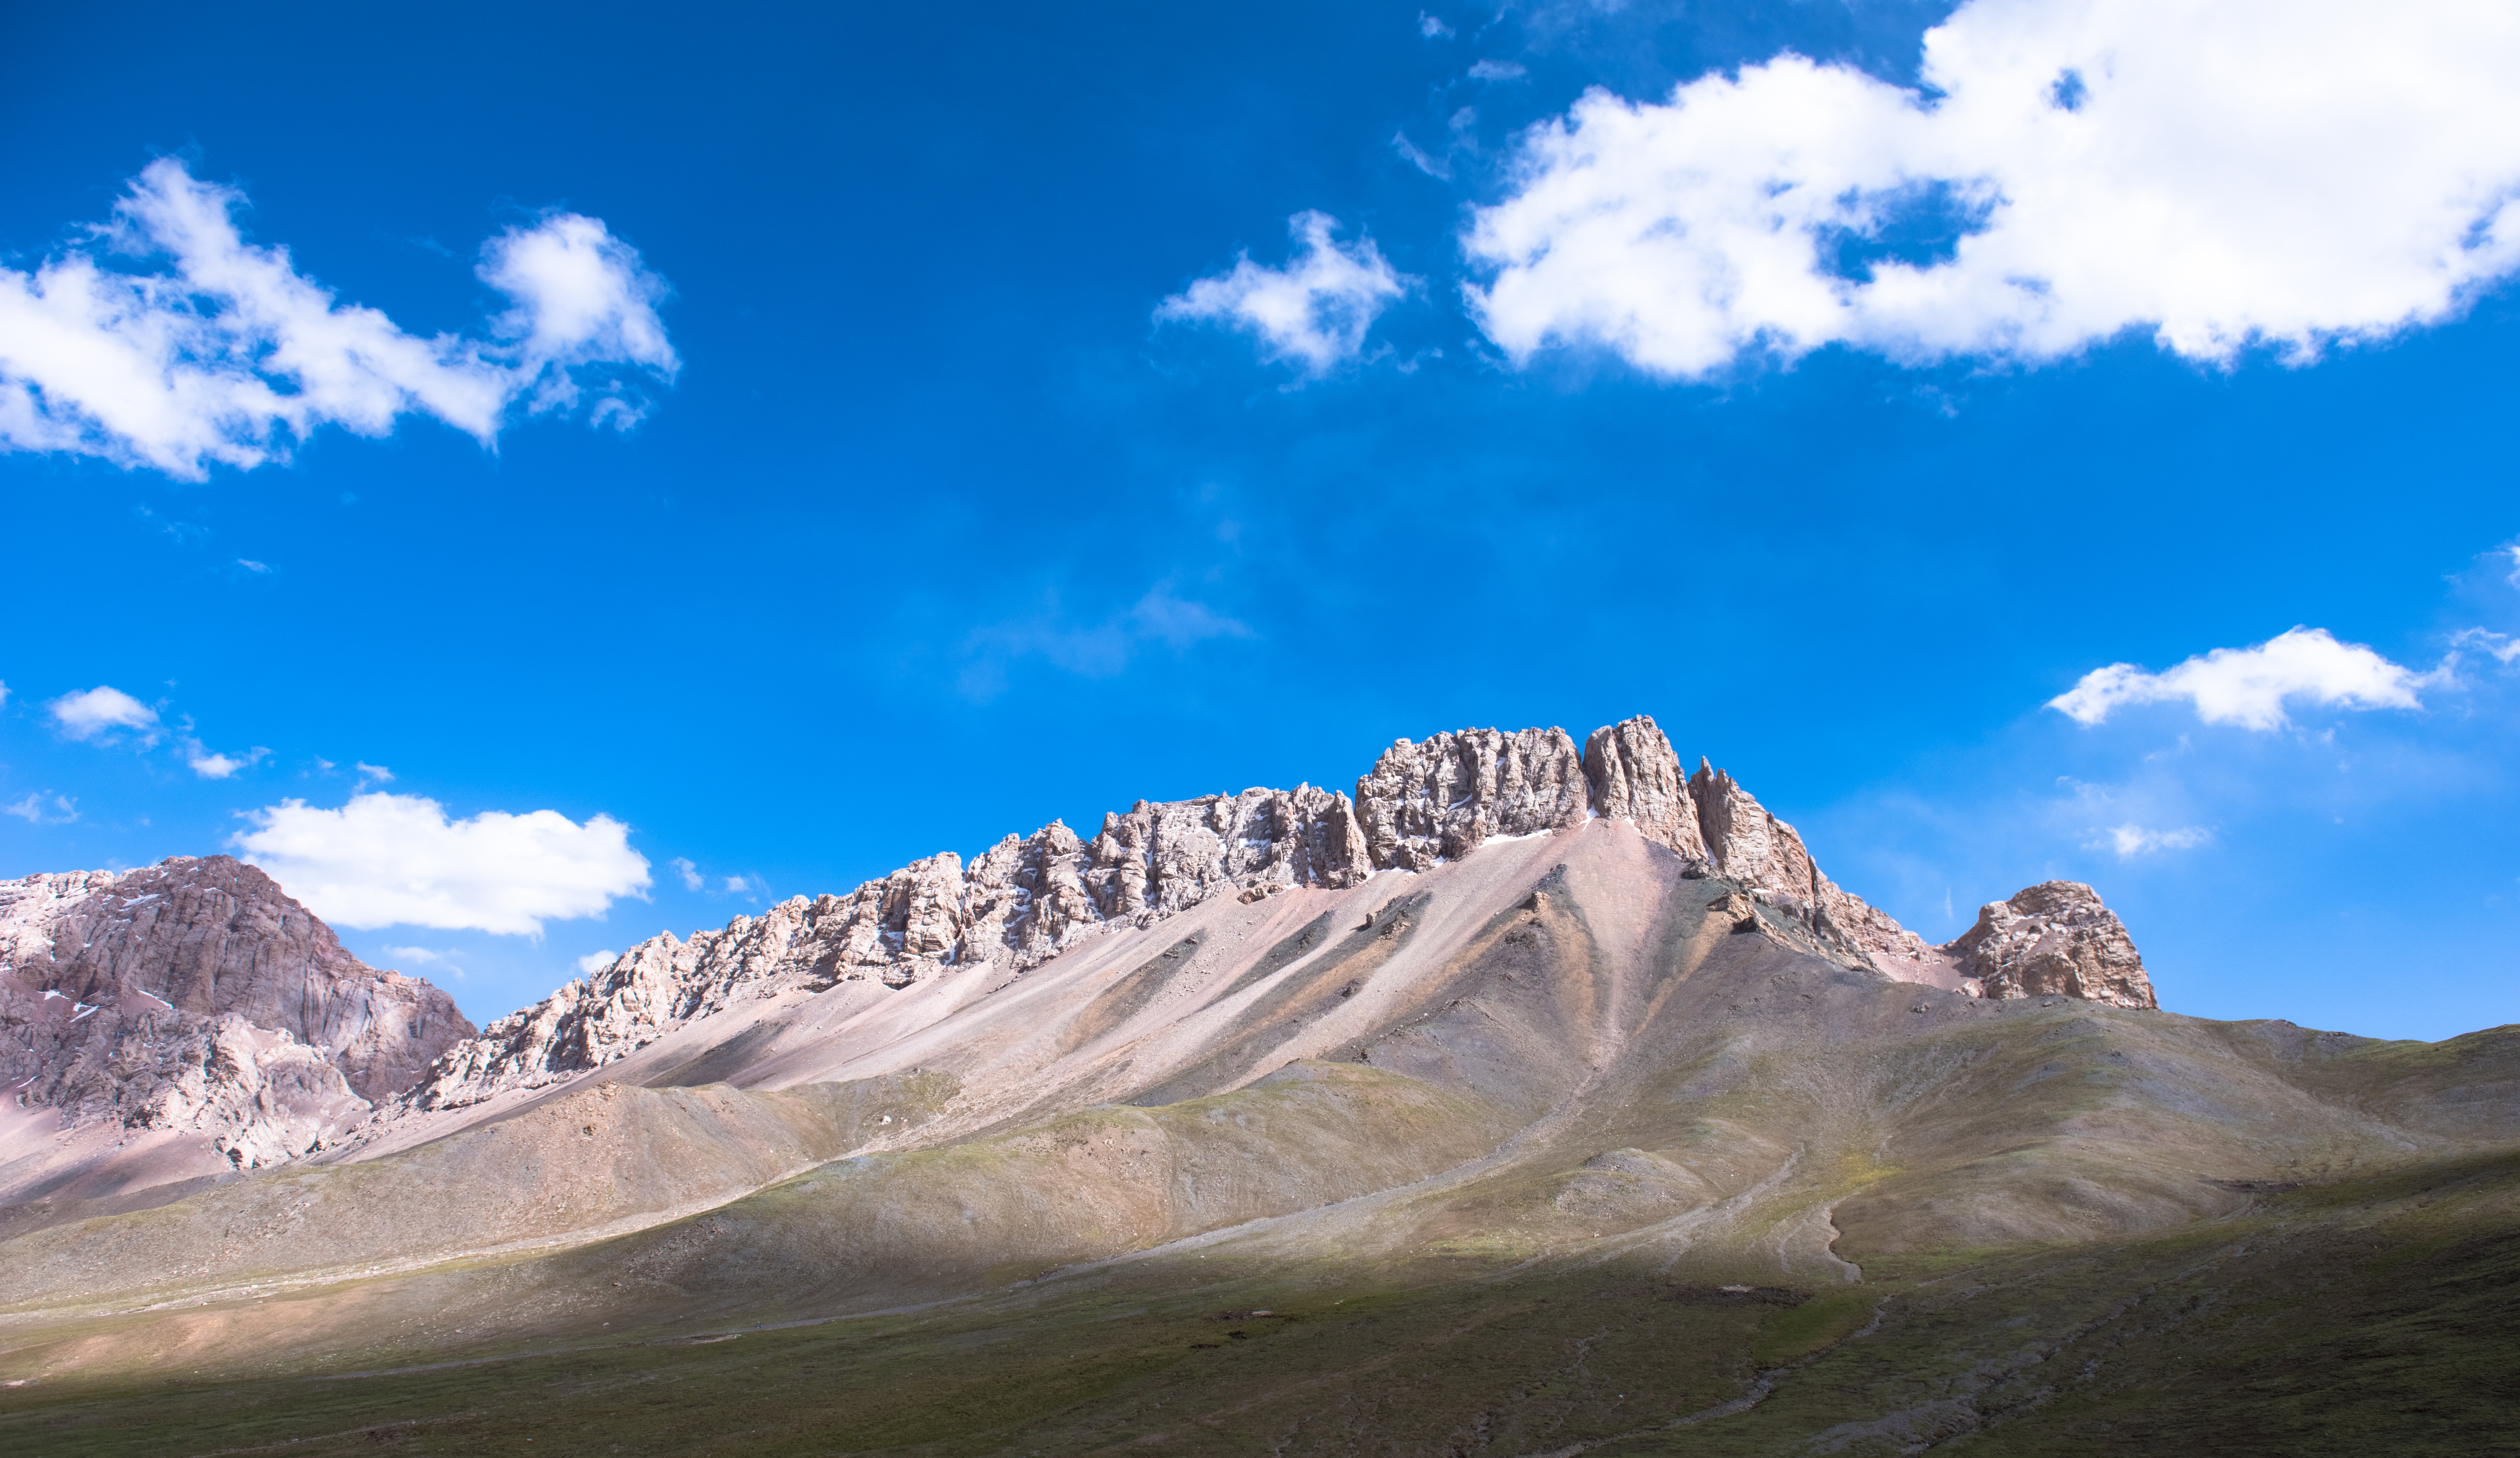
landscape, nature, wilderness, mountain, cloud, sky, hill, valley, mountain range, national park, ridge, blue sky, alps, badlands, plateau, fell, white cloud, landform, mountain pass, the mountains, geographical feature, mountainous landforms